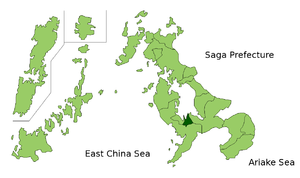
Nagayo est un bourg japonais située dans la préfecture de Nagasaki.
Higashisonogi est un bourg japonais situé dans la préfecture de Nagasaki.